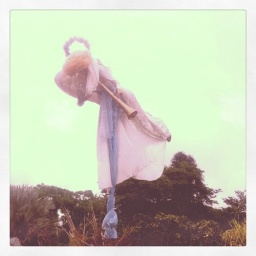
Angel dude blowing golden vuvuzela under cloudy sky